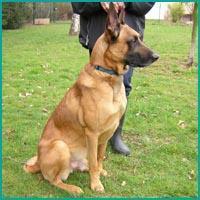
malinois